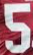
Number: 5